Shōnin yo Taishi wo Idake!!

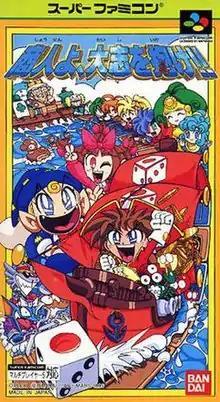
Cover art of "Shōnin yo Taishi wo Idake!!"

is a 1995 Japan-exclusive board video game for the Super Famicom.